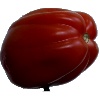
Label: Tomato Heart 1